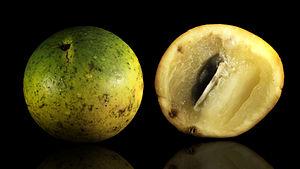
Abiu (Pouteria caimito) sur fond noir.